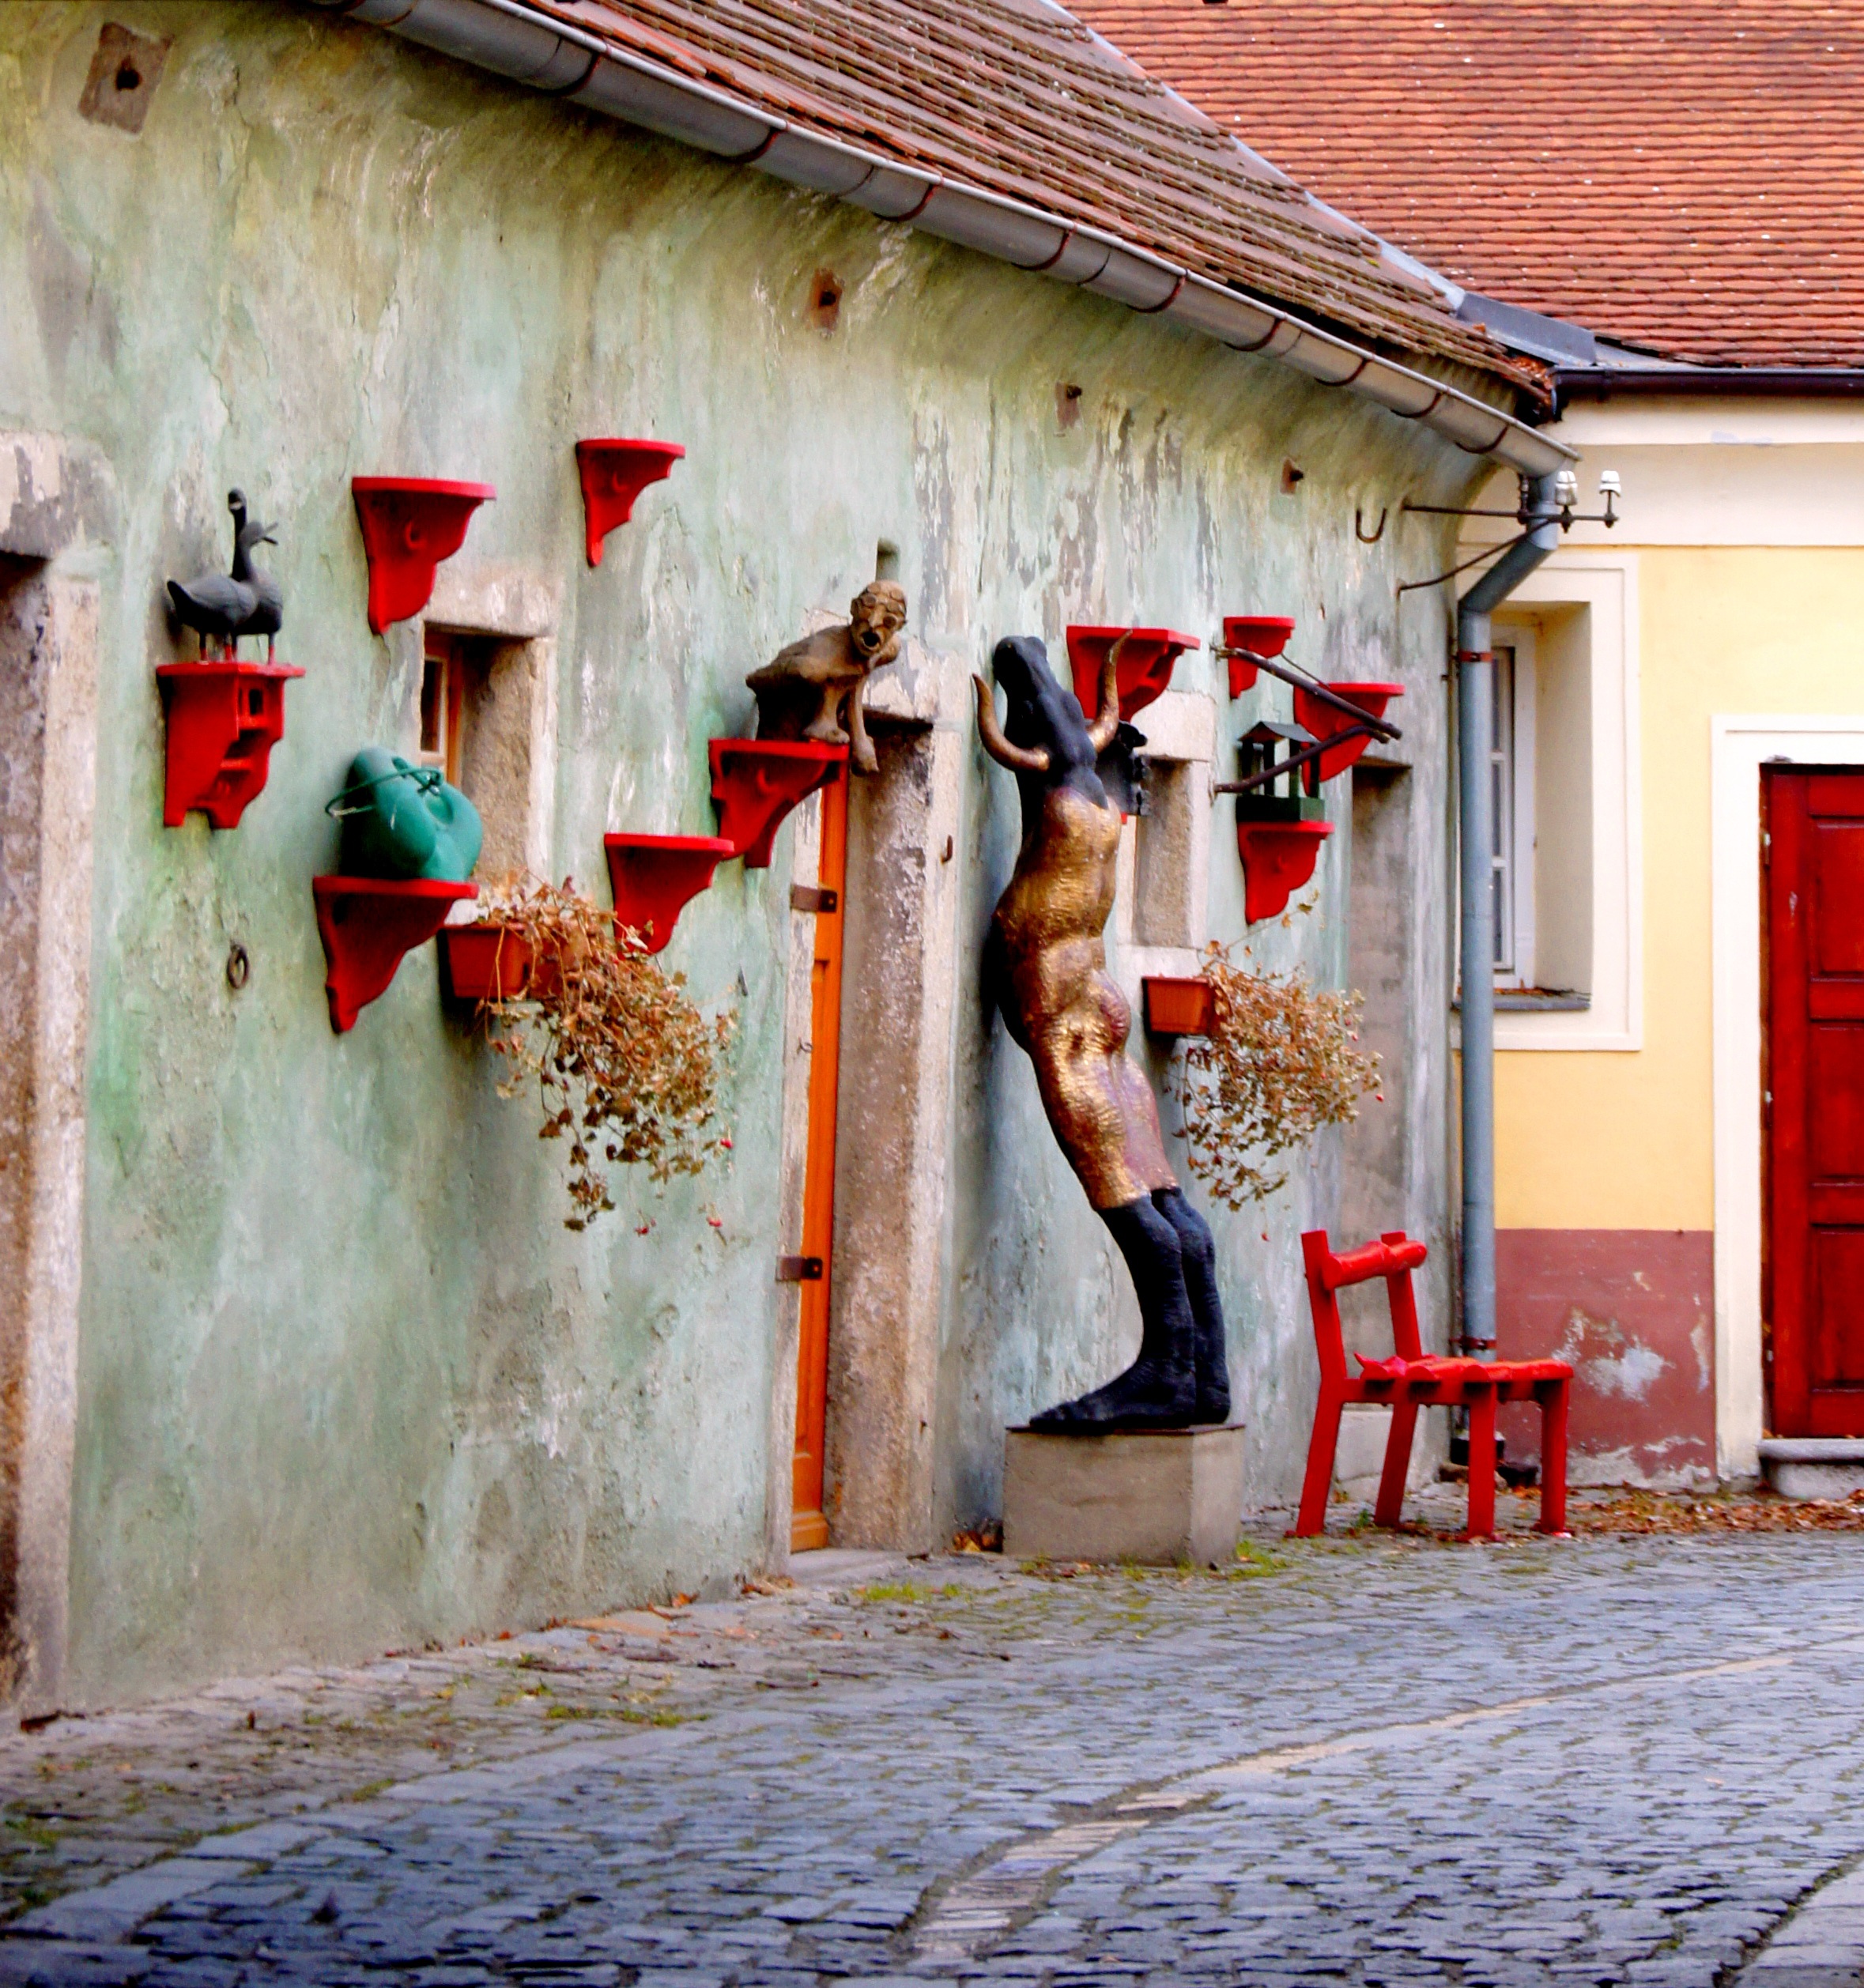
architecture, street, chair, wall, red, color, bull, art, creativity, temple, photograph, beauty, tradition, czech republic, creative writing